Challenge Early College High School

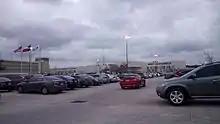
The front entrance to the Houston Community College West Loop Center

The building that houses Challenge was built in 1993 and served as an Incredible Universe electronic store. The store closed in 1997. The building remained an empty warehouse until 2005, when conversion to a college building began.